Sicily

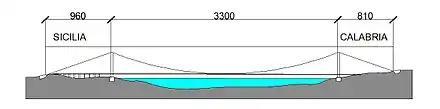
Cross-sectional diagram of the Strait of Messina Bridge

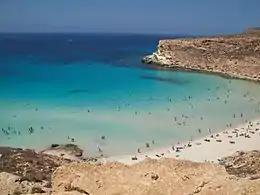
Lampedusa, Pelagie Islands

Improvements in Sicily's road system have helped to promote industrial development. The region has three important industrial districts: